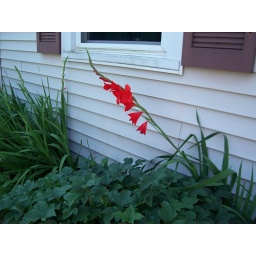
Glads in flower bed at house in Tiffin, OH